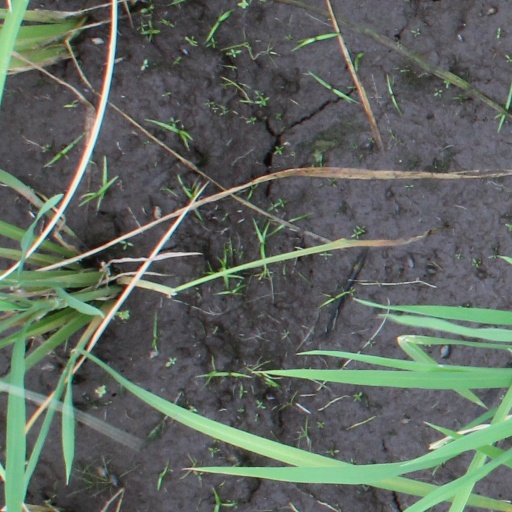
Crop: rice